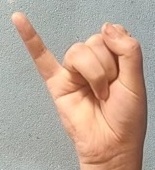
ASL sign: J